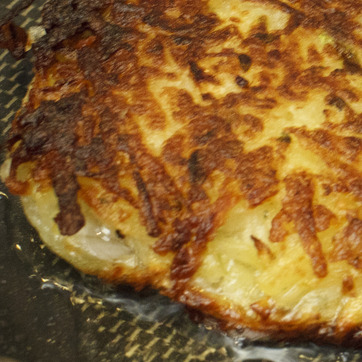
Material: food